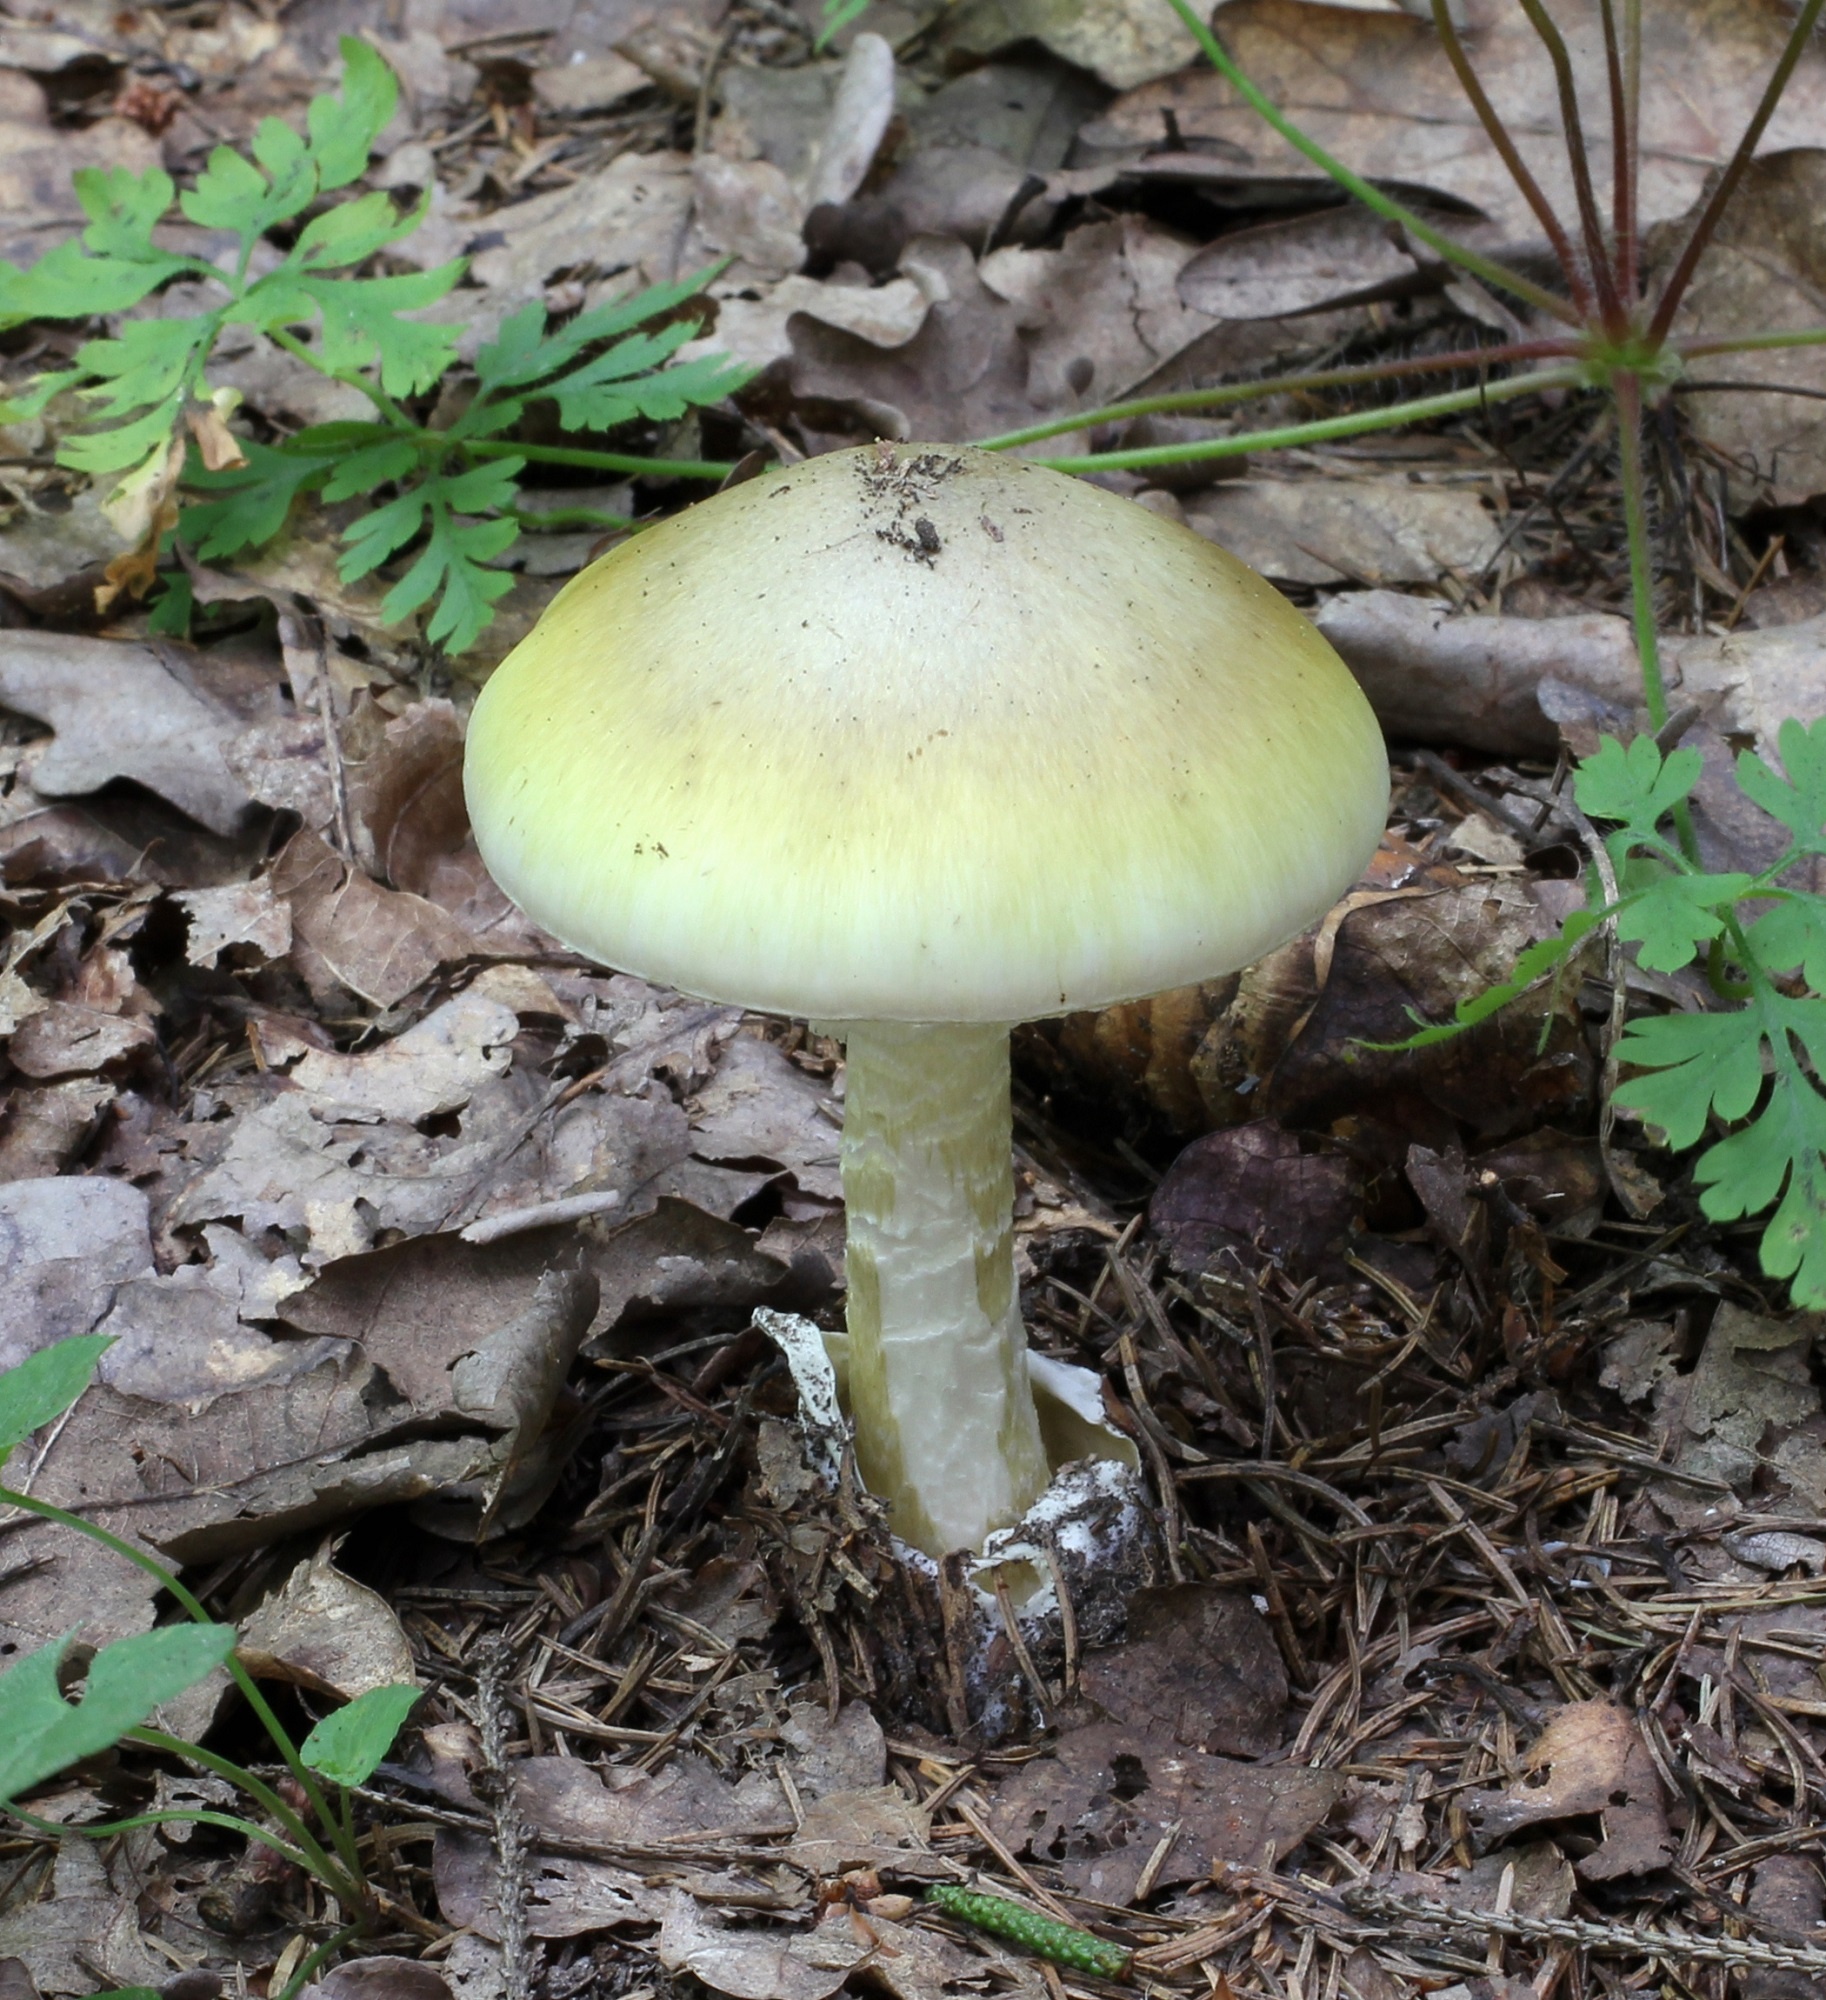
forest, wild, mushroom, flora, fauna, outdoors, fungus, woods, woodland, agaric, bolete, deadly, organic, agaricus, poisonous, matsutake, oyster mushroom, edible mushroom, medicinal mushroom, agaricomycetes, agaricaceae, champignon mushroom, penny bun, pleurotus eryngii, death cap, basidiomycete fungus, amanita phalloides